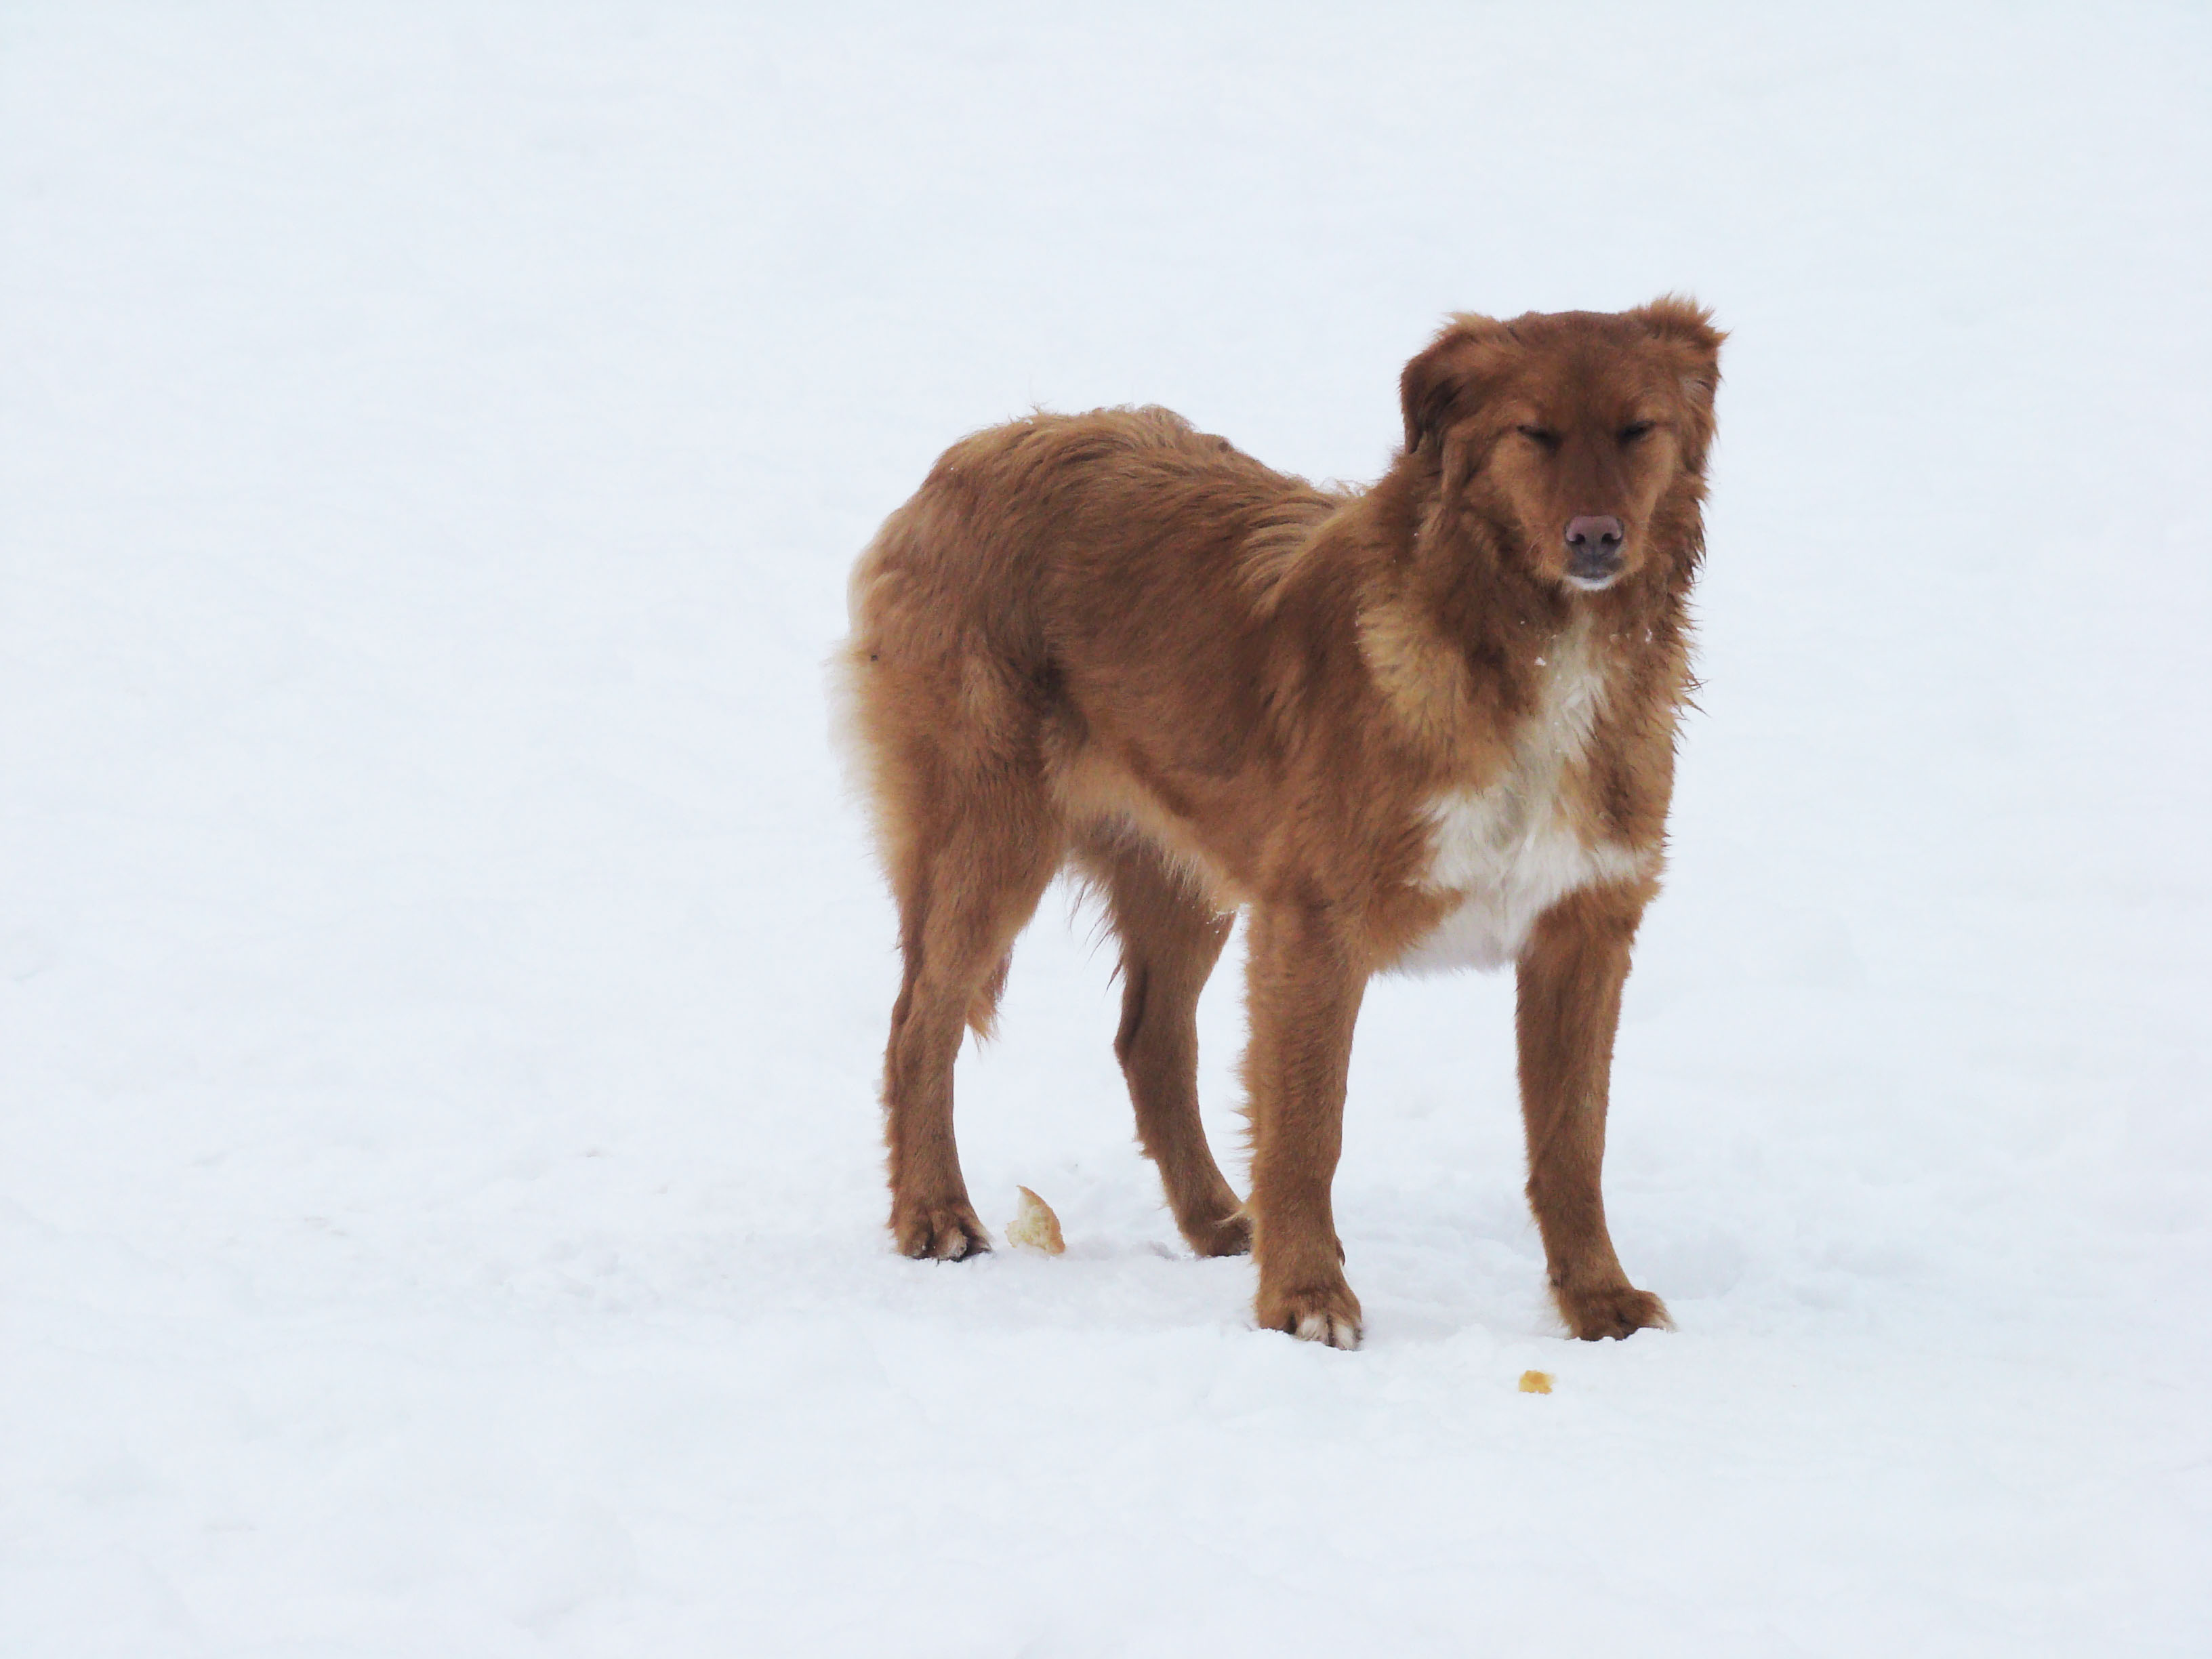
nature, dog, animal, mammal, dogs, vertebrate, sony, dog breed, dsc, h9, straydogs, streetdogs, dsch9, street dog, dog like mammal, dog breed group, dog crossbreeds, finnish spitz, nova scotia duck tolling retriever